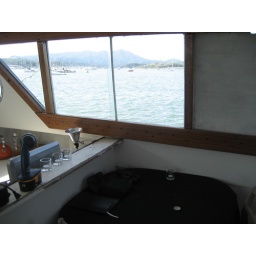
The dining table with a black table cloth over it.